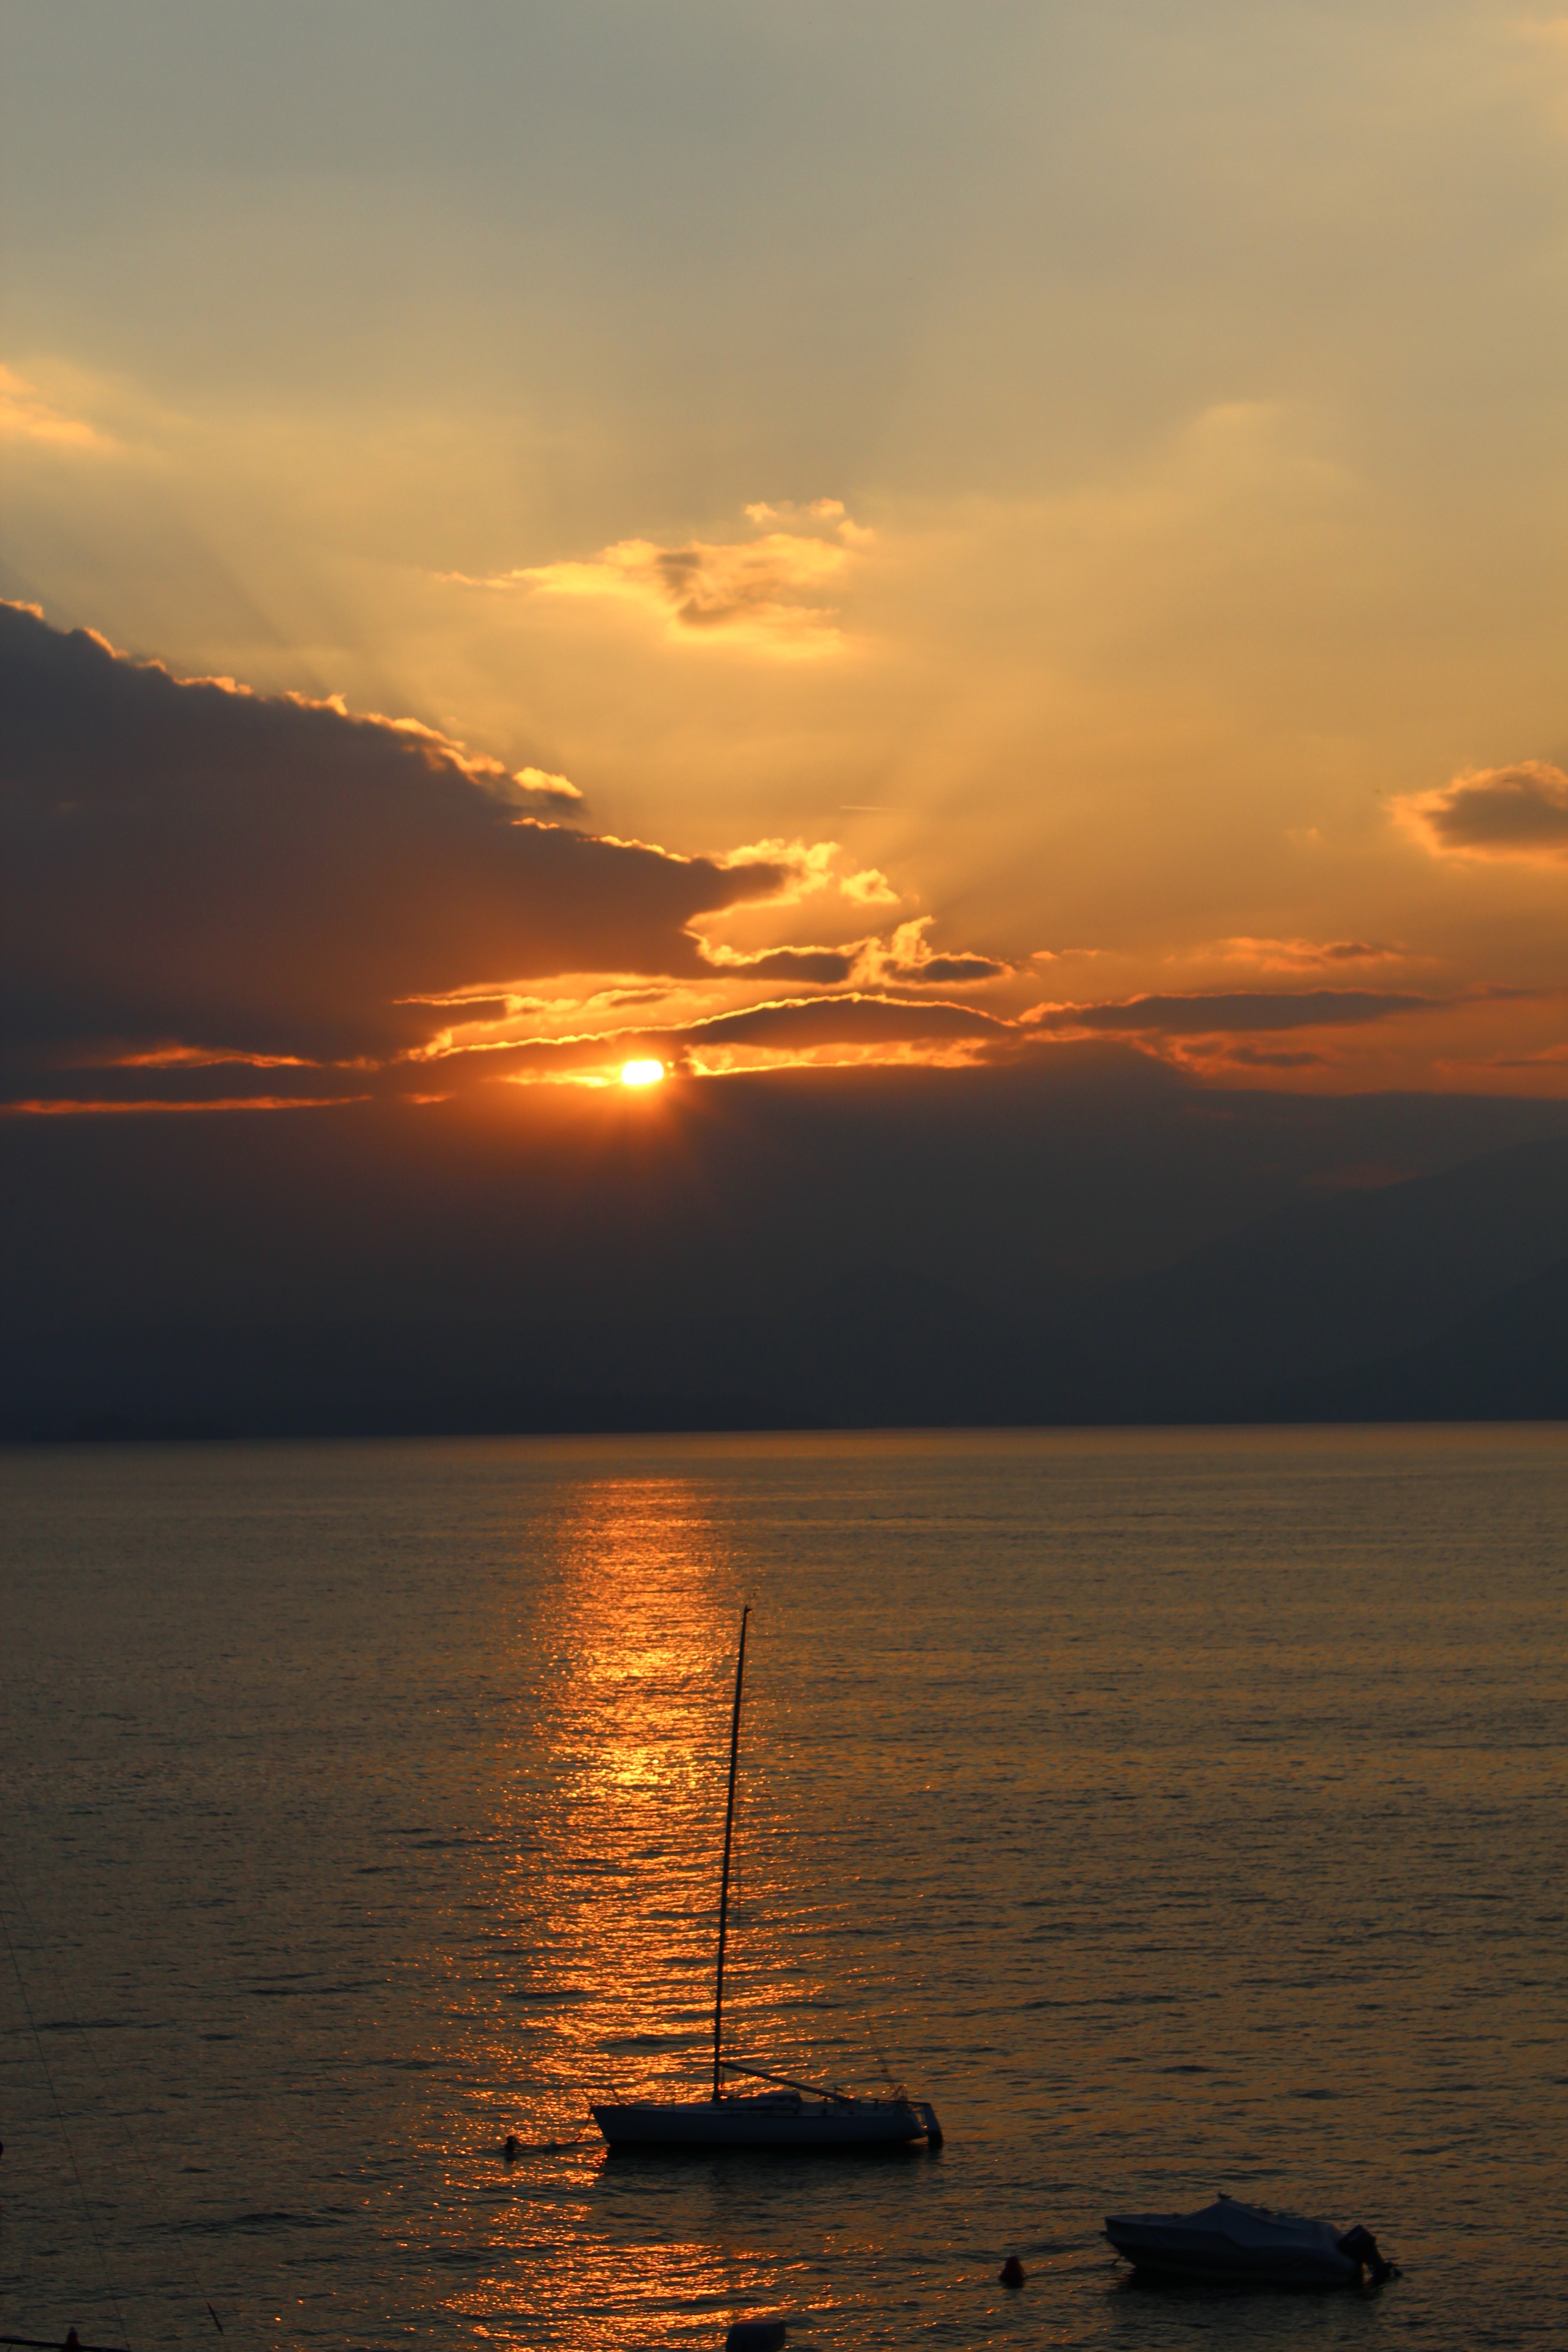
sea, coast, water, ocean, horizon, cloud, sky, sun, sunrise, sunset, sunlight, morning, lake, dawn, dusk, evening, reflection, bay, lichtspiel, garda, clouds, mood, loch, abendstimmung, mirroring, afterglow, evening sky, sailing boats, romantig